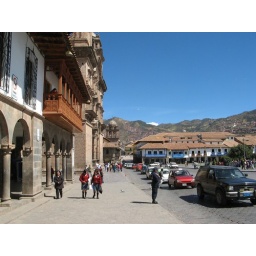
Plaza de Armas, facing south, in Cusco (the wooden balcony to the left is Norton Rat's, an English pub).